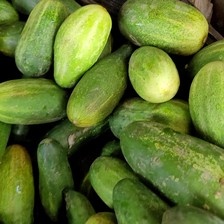
Label: cucumber